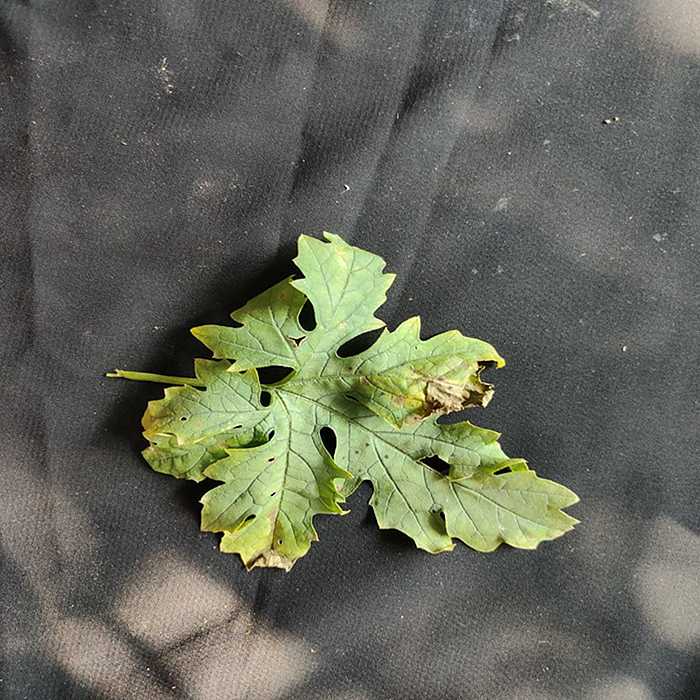
Plant: Bitter Gourd
Label: Downey mildew